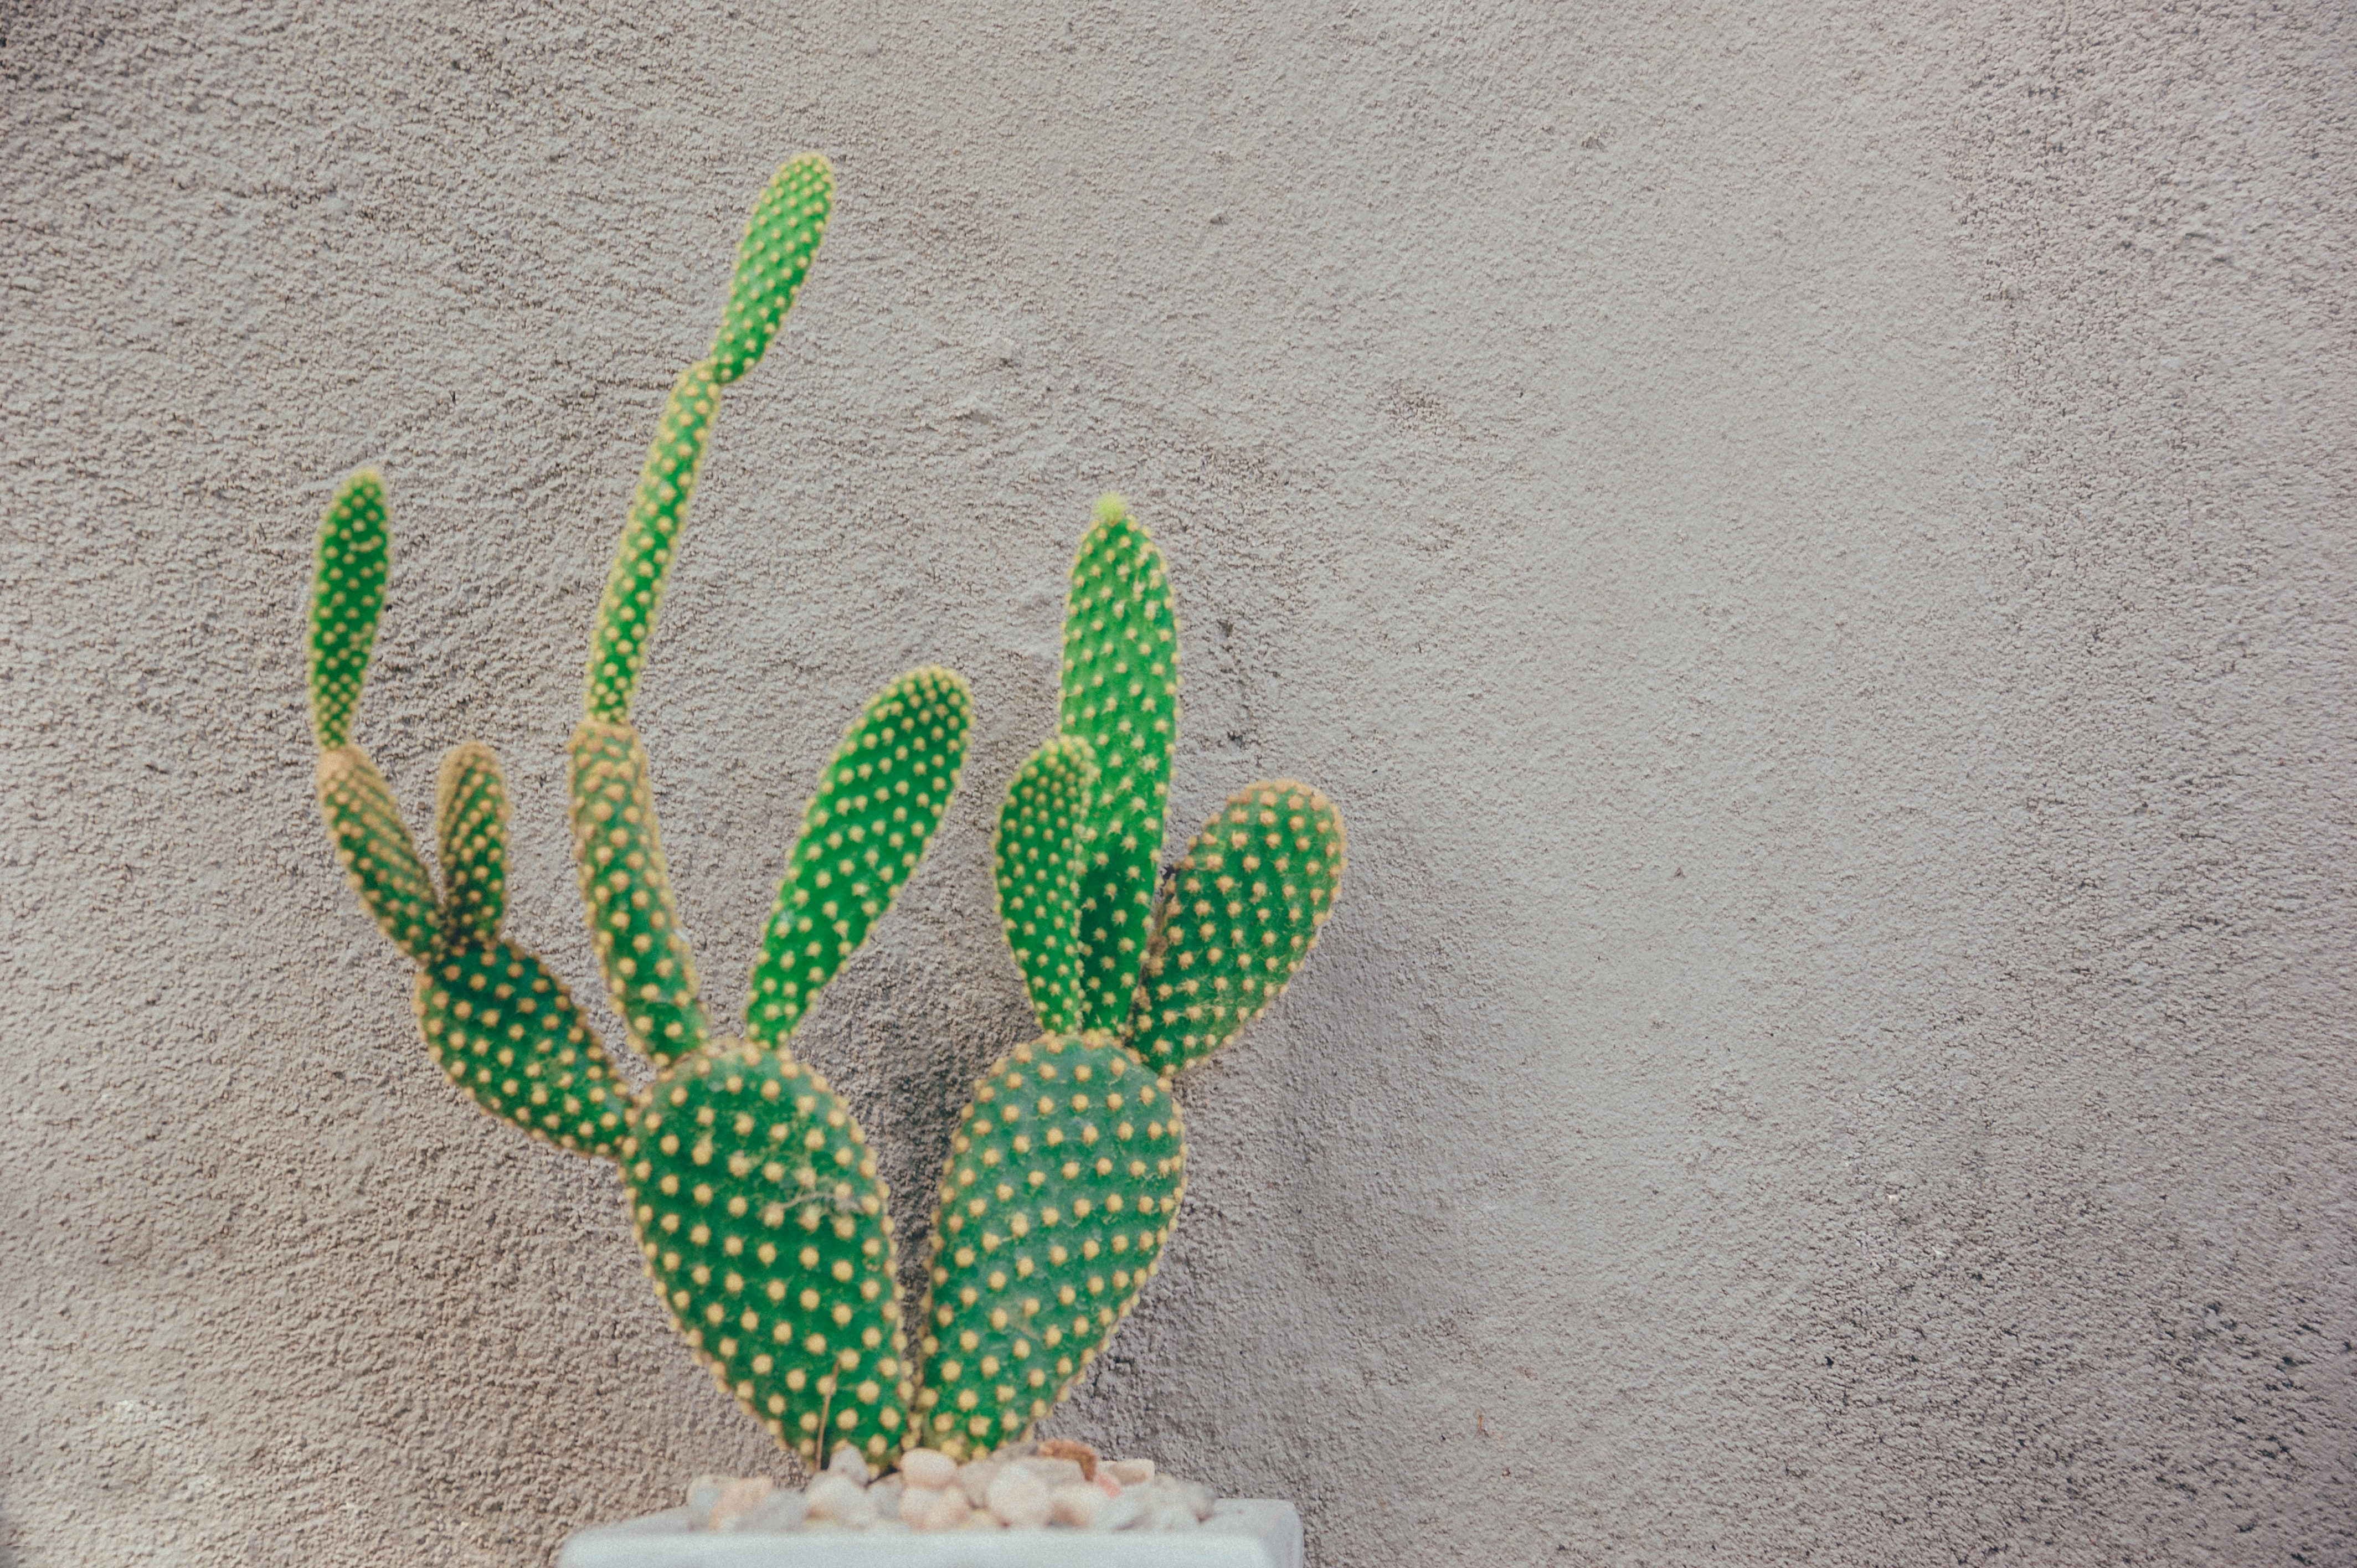
cactus, green, flowerpot, plant, botany, flower, houseplant, prickly pear, succulent plant, plant stem